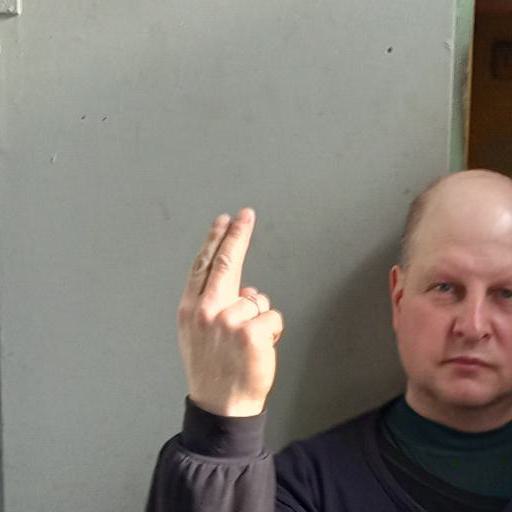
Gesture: two_up_inverted